Andrew Ramsay (geologist)

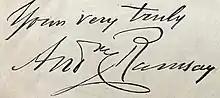
Sir Andrew Crombie Ramsay - signature.

Sir Andrew Crombie Ramsay (sometimes spelt Ramsey) (31 January 18149 December 1891) was a Scottish geologist.